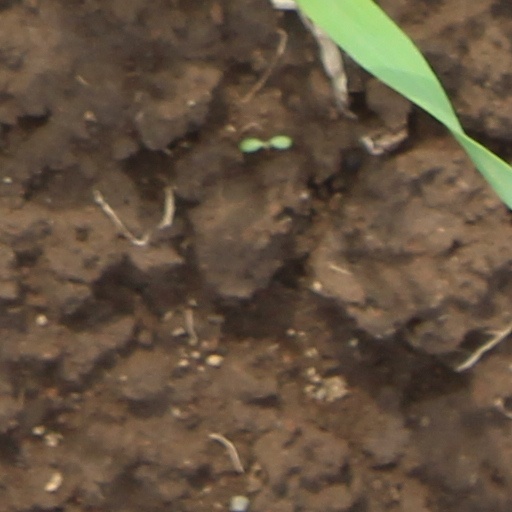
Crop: wheat